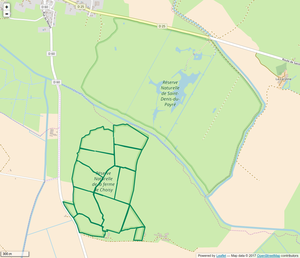
Périmètre de la RNR de la ferme de Choisy.
La réserve naturelle régionale de la ferme de Choisy est une réserve naturelle régionale située en Pays de la Loire. Classée en 2012, elle occupe une surface de 80 hectares et protège des prairies humides dans le marais poitevin.